Katy Perry

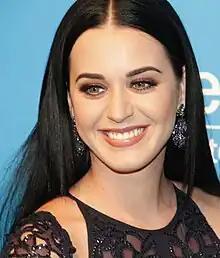
Perry posing for photographers at a UNICEF gala

In August 2016, Perry stated that she aspired to create material "that connects and relates and inspires" and told Ryan Seacrest that she was "not rushing" her fifth album, adding "I'm just having a lot of fun, but experimenting and trying different producers, and different collaborators, and different styles". On February 10, 2017, Perry released the album's lead single "Chained to the Rhythm" featuring Skip Marley. It reached number one in Hungary and number four in the United States. The track was also streamed over three million times on Spotify within 24 hours, breaking the music streaming service's record at the time for the highest first-day streaming for a single track by a female artist. The album's second single, "Bon Appétit" with Migos, was released that April. Its third single, "Swish Swish", featured Nicki Minaj and followed the next month. They respectively peaked at numbers 59 and 46 in the United States, and made the top 15 in Canada.